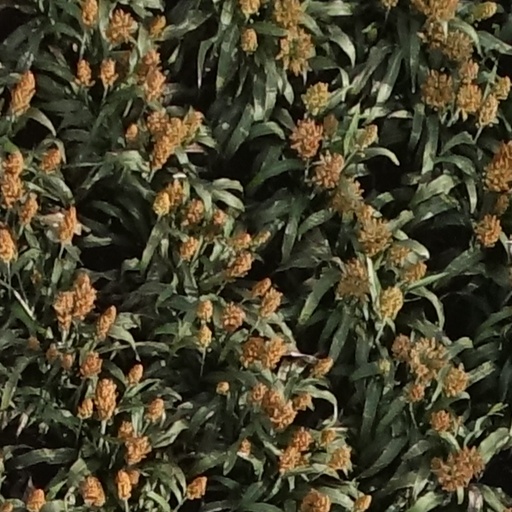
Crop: sorghum